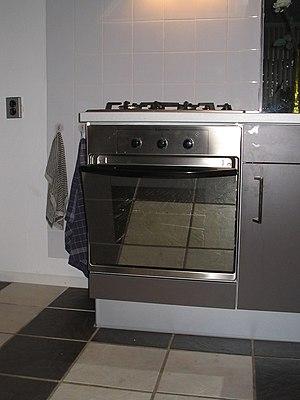
Un four est une enceinte maçonnée ou un appareil, muni d'un système de chauffage puissant, qui transforme, par la chaleur, les produits et les objets. Il a différentes fonctions : cuisson des aliments directe ou indirecte, éclairage et chauffage, fonction sociale.